Le Temps des cerises

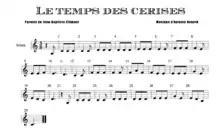
Le Temps des cerises

Le Temps des cerises ("The Time of Cherries") is a French song written in 1866, with lyrics by Jean-Baptiste Clément and music by Antoine Renard and is very famous in French-speaking countries. The song was later strongly associated with the Paris Commune, during which verses were added to the song, thus making it a revolutionary song. The "Time of Cherries" is a metaphor regarding what life will be like when a revolution will have changed social and economic conditions. It is believed to be dedicated by the writer to a nurse who fought in the "semaine sanglante" ("Bloody Week") when French government troops overthrew the commune.